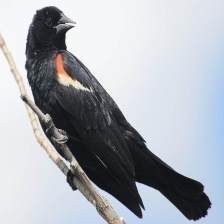
Species: RED WINGED BLACKBIRD
Scientific name: AGELAIUS PHOENICEUS